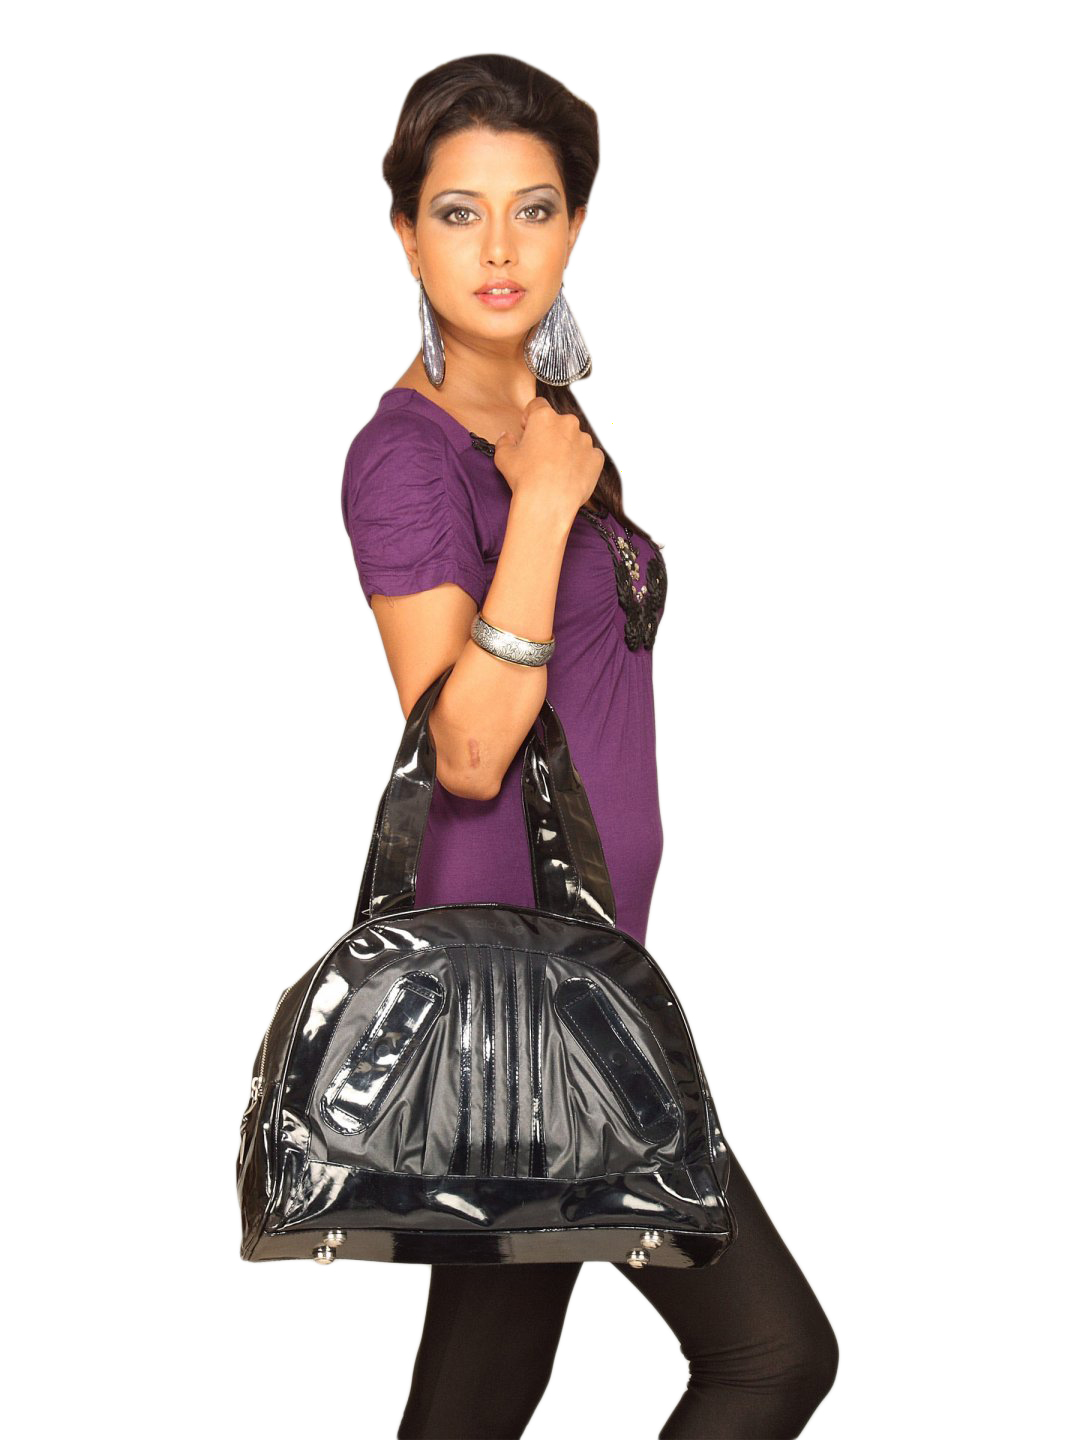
ADIDAS Women Style Black Handbag
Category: Accessories / Bags / Handbags
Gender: Women
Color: Black
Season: Summer 2011
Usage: Casual